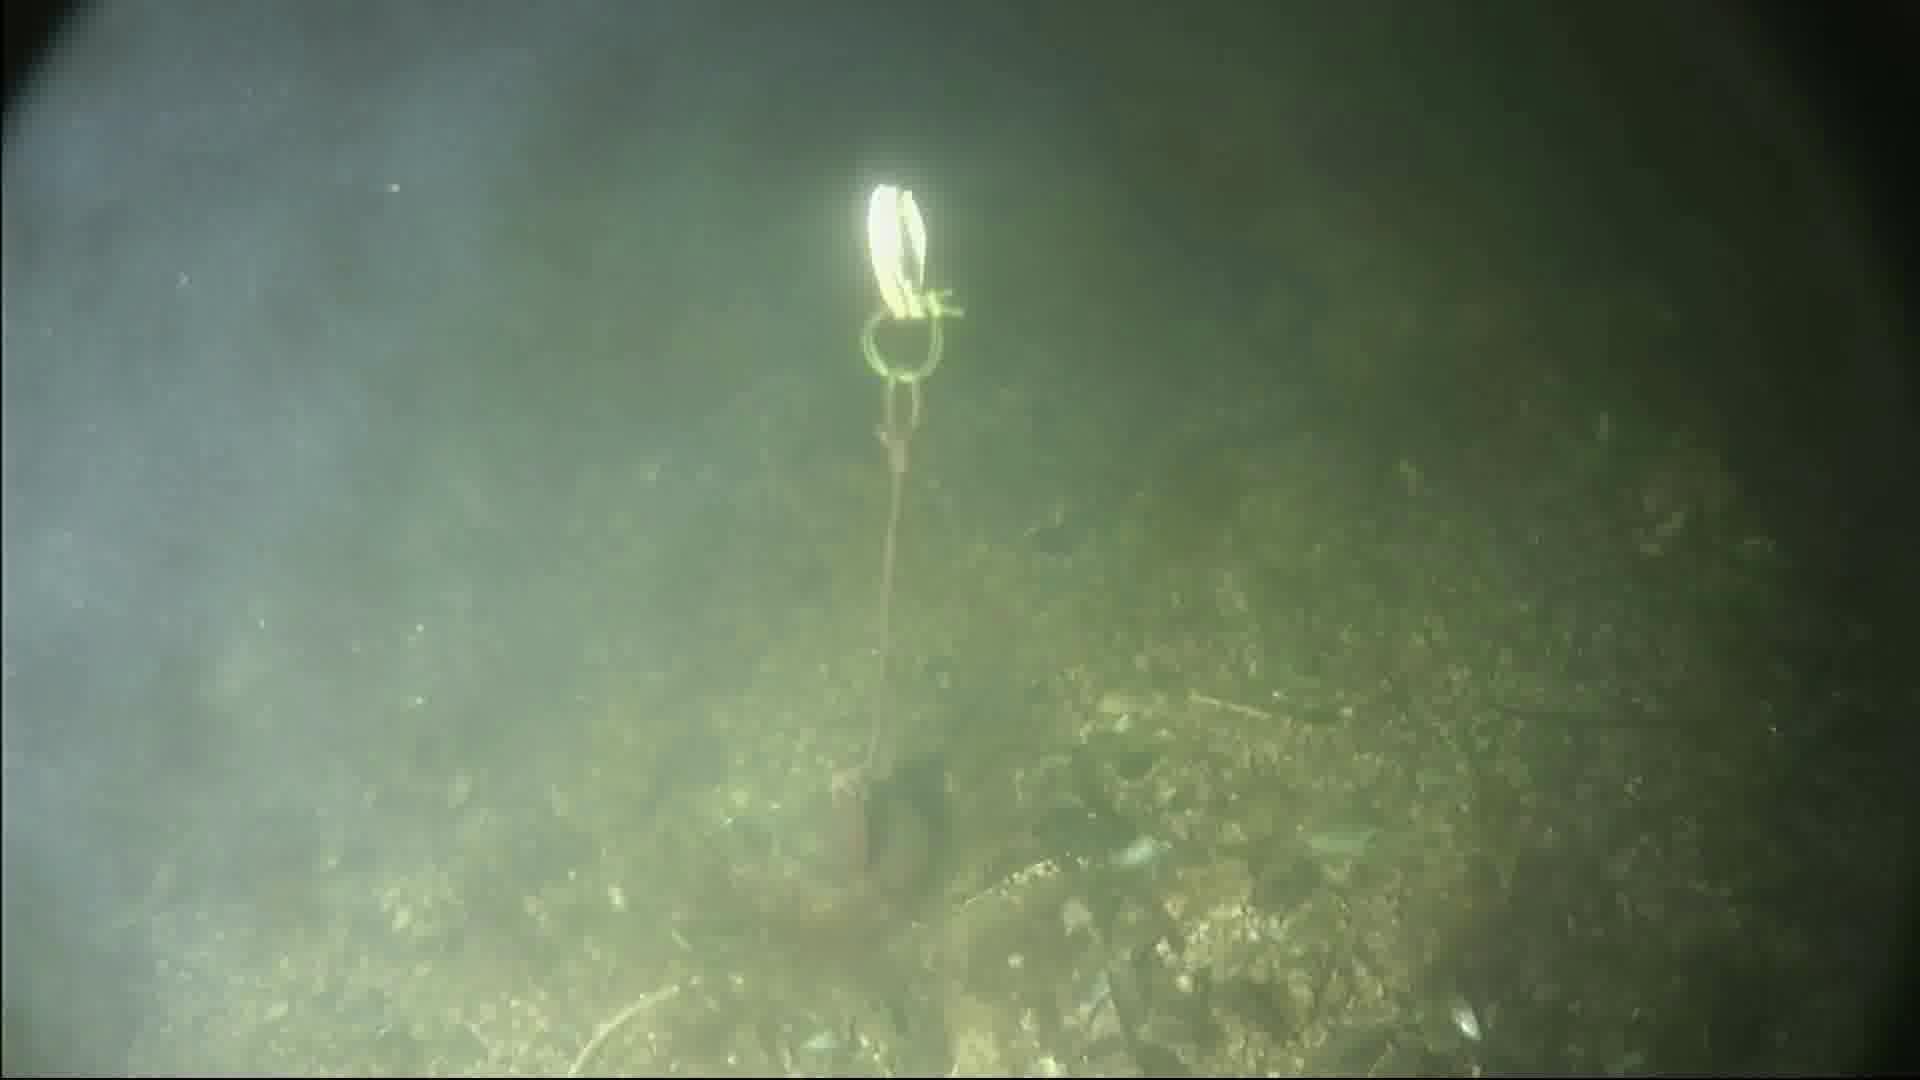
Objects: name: crab